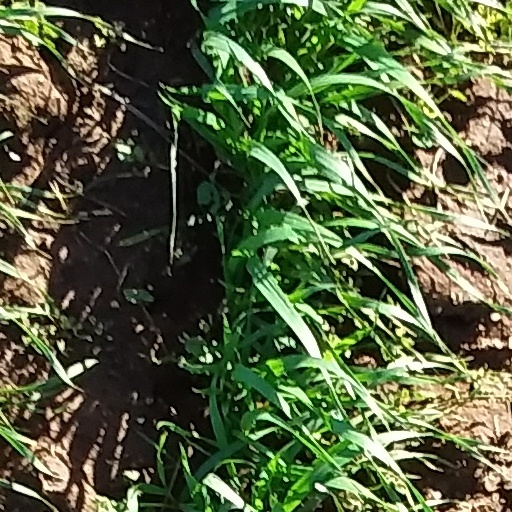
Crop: wheat